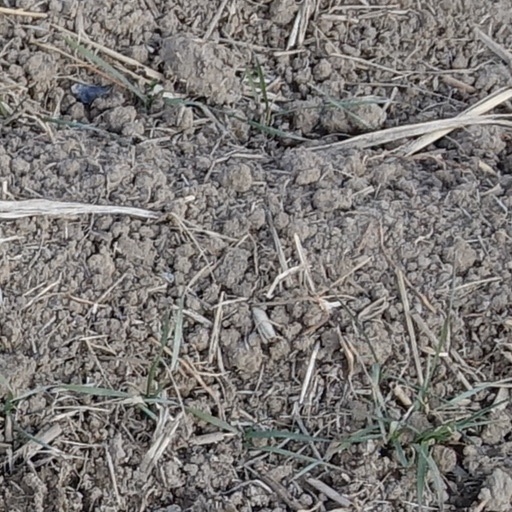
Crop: wheat